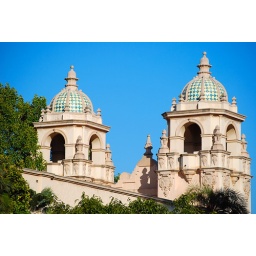
towers of some building in Balboa Park